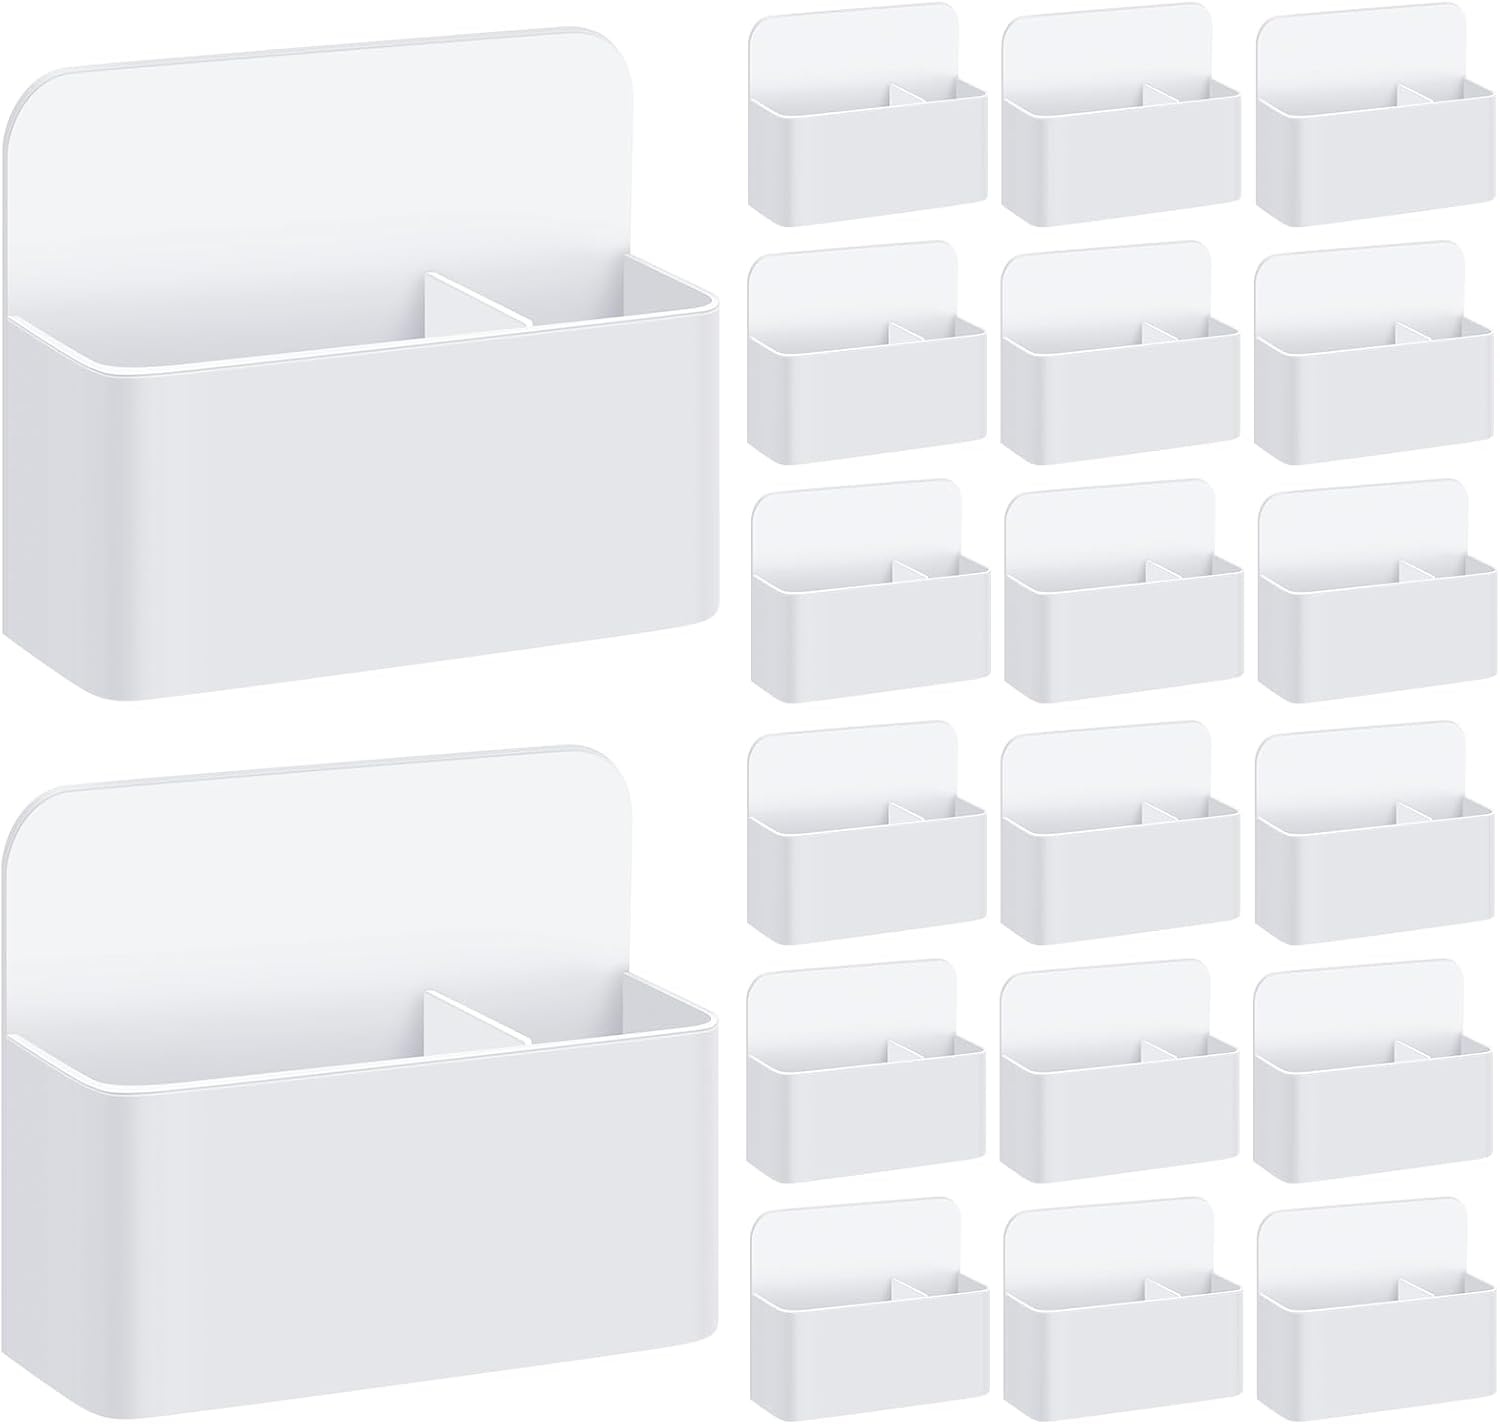
20 Pack Magnetic Dry Erase Marker Holder Bulk Whiteboard Magnetic Marker Holder Pen Pencil Organizer for Classroom Whiteboard Refrigerator Locker Storage (White)
Overview Specific Uses For Product : Stationery Material : Acrylonitrile Butadiene Styrene, Res Special Feature : Adjustable Color : White Brand : Colarr Finish Type : Abs,Metal Product Dimensions : 1.57"D x 4.92"W x 1.57"H Unit Count : 1.0 Count Number of Items : 20 Item Weight 2.4 Kilograms : Number of Compartments 2 : Item Weight 2.4 Kilograms : Number of Compartments 2 About this item Satisfy Your Needs: your package contains 20 pieces magnetic marker holder, each measuring approx. 4.92 x 3.93 x 1.57 inches/ 12.5 x 10 x 4 cm, available in white, sufficient quantity and generous colors can meet your different demands Use with Confidence: dry erase marker holder is made of quality ABS resin material with magnet, reliable and stable, has no strange smell, not easy to fade or deform, can be applied for a long time with confidence Magnetic Back Design: each magnetic locker organizer adopts magnet design at the back, making it easy to attach to some metal surfaces without falling or sliding, convenient and practical Removable Compartment Divider: the compartment divider inside the magnetic cup can be removed, you can adjust it to divide the internal space or remove it directly to meet other needs, thus improving the practicality of the pen holder Widely Applicable: board marker holders are suitable for storing markers, pencils, pens, notes and other office supplies, they can be applied in offices and schools; In addition, they can be attached to most metal or magnetic surfaces, such as refrigerators, metal cabinets, whiteboards, etc., which can help you to store items, save space, and keep neat
Brand: Colarr
Category: Office Supplies > Filing & Organization > Desk Organizers > Pen Holders